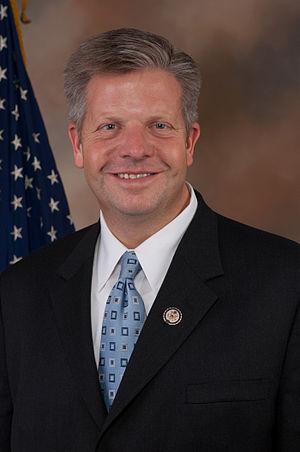
Le quatorzième district congressionnel de l'Illinois est l'un des 18 districts congressionnel américains que compte l'État de l'Illinois.
Le parti républicain de l'Illinois est une branche locale du parti républicain américain dans l'Illinois.